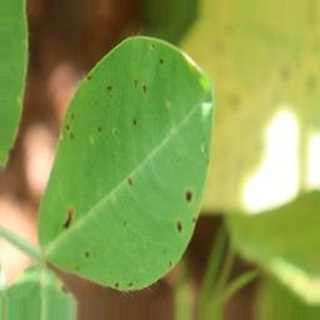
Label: groundnut_early_leaf_spot